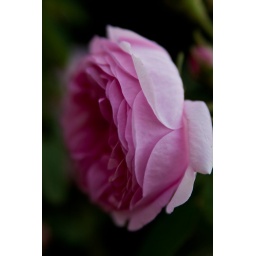
A rose I spotted while walking around the historic area this evening.